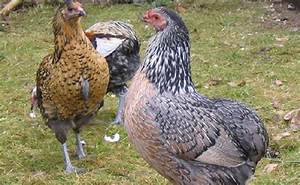
Label: gallina